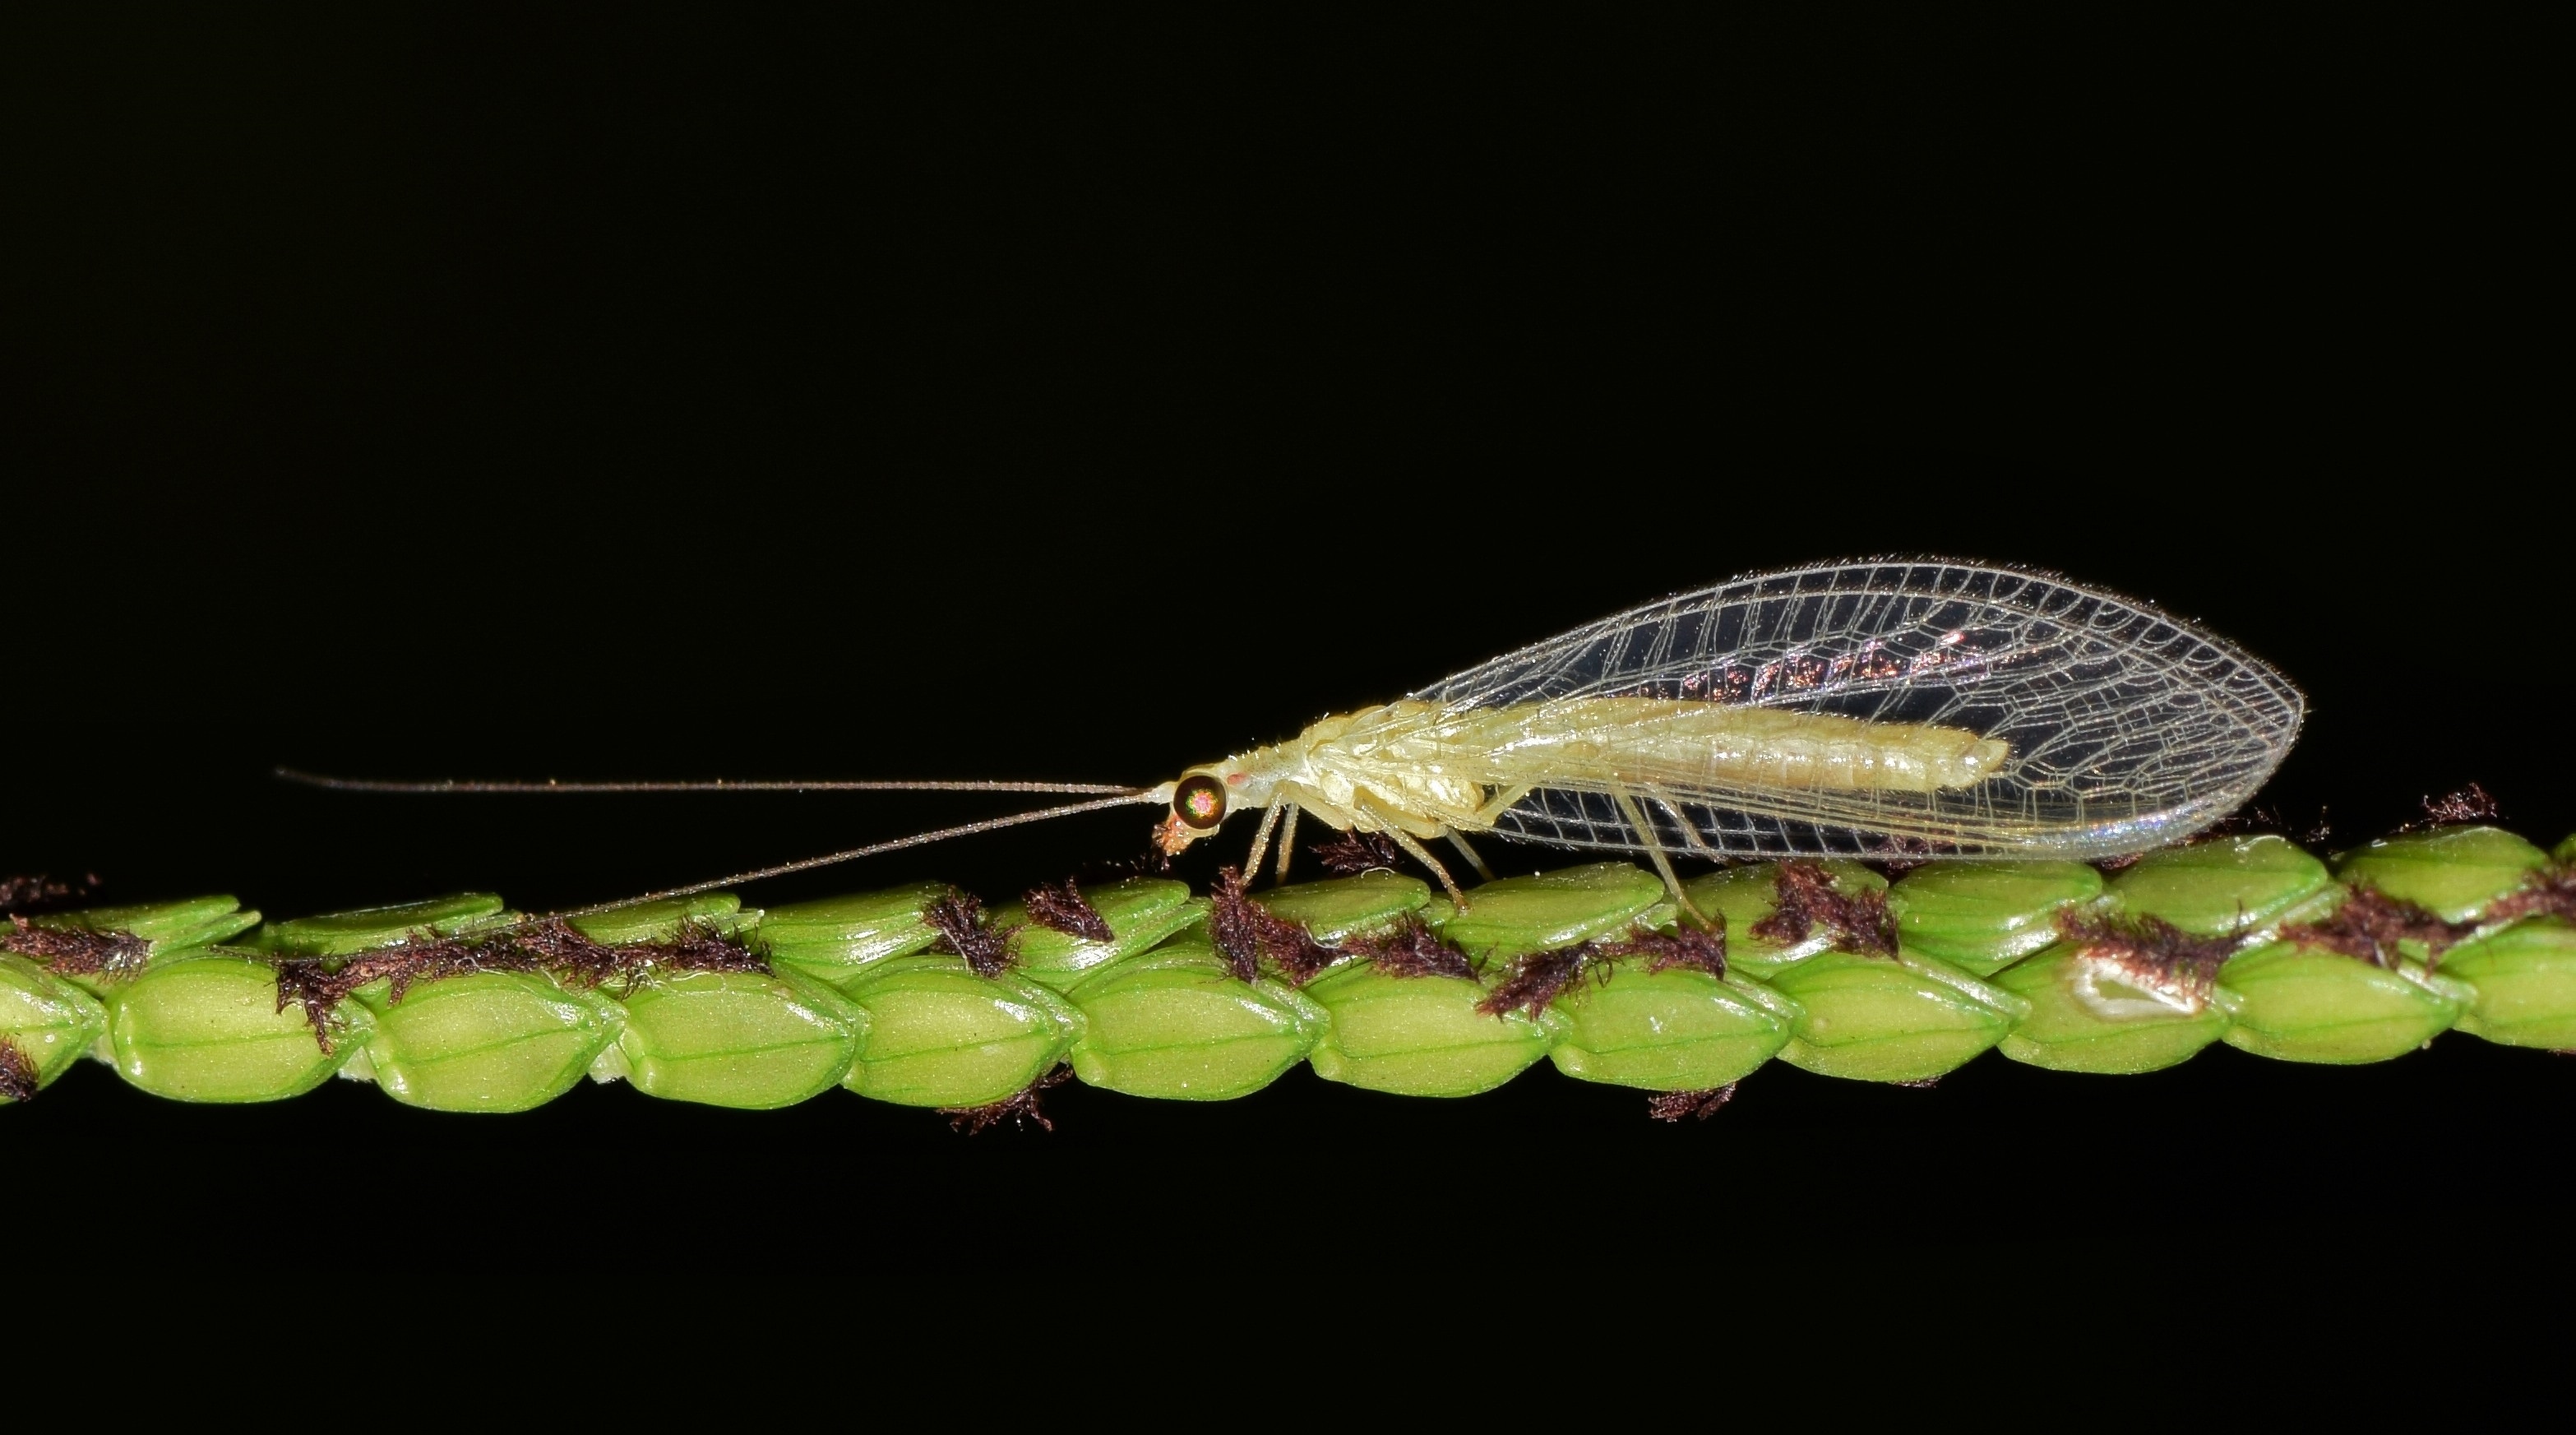
nature, wildlife, insect, macro, biology, bug, moth, winged, fauna, invertebrate, close up, entomology, creature, macro photography, organism, arthropod, lacewing, winged insect, flying insect, insectoid, stinkfly, green bug, green lacewing, common lacewing, chrysopidae, neuroptera, moths and butterflies, net winged insects